Banteay Srei

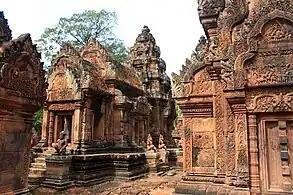
The intricate reliefs carving of red colored stone

The two libraries are of brick, laterite and sandstone. Each library has two pediments, one on the eastern side and one on the western. According to Maurice Glaize, the four library pediments, "representing the first appearance of tympanums with scenes, are works of the highest order. Superior in composition to any which followed, they show true craftsmanship in their modelling in a skilful blend of stylisation and realism."